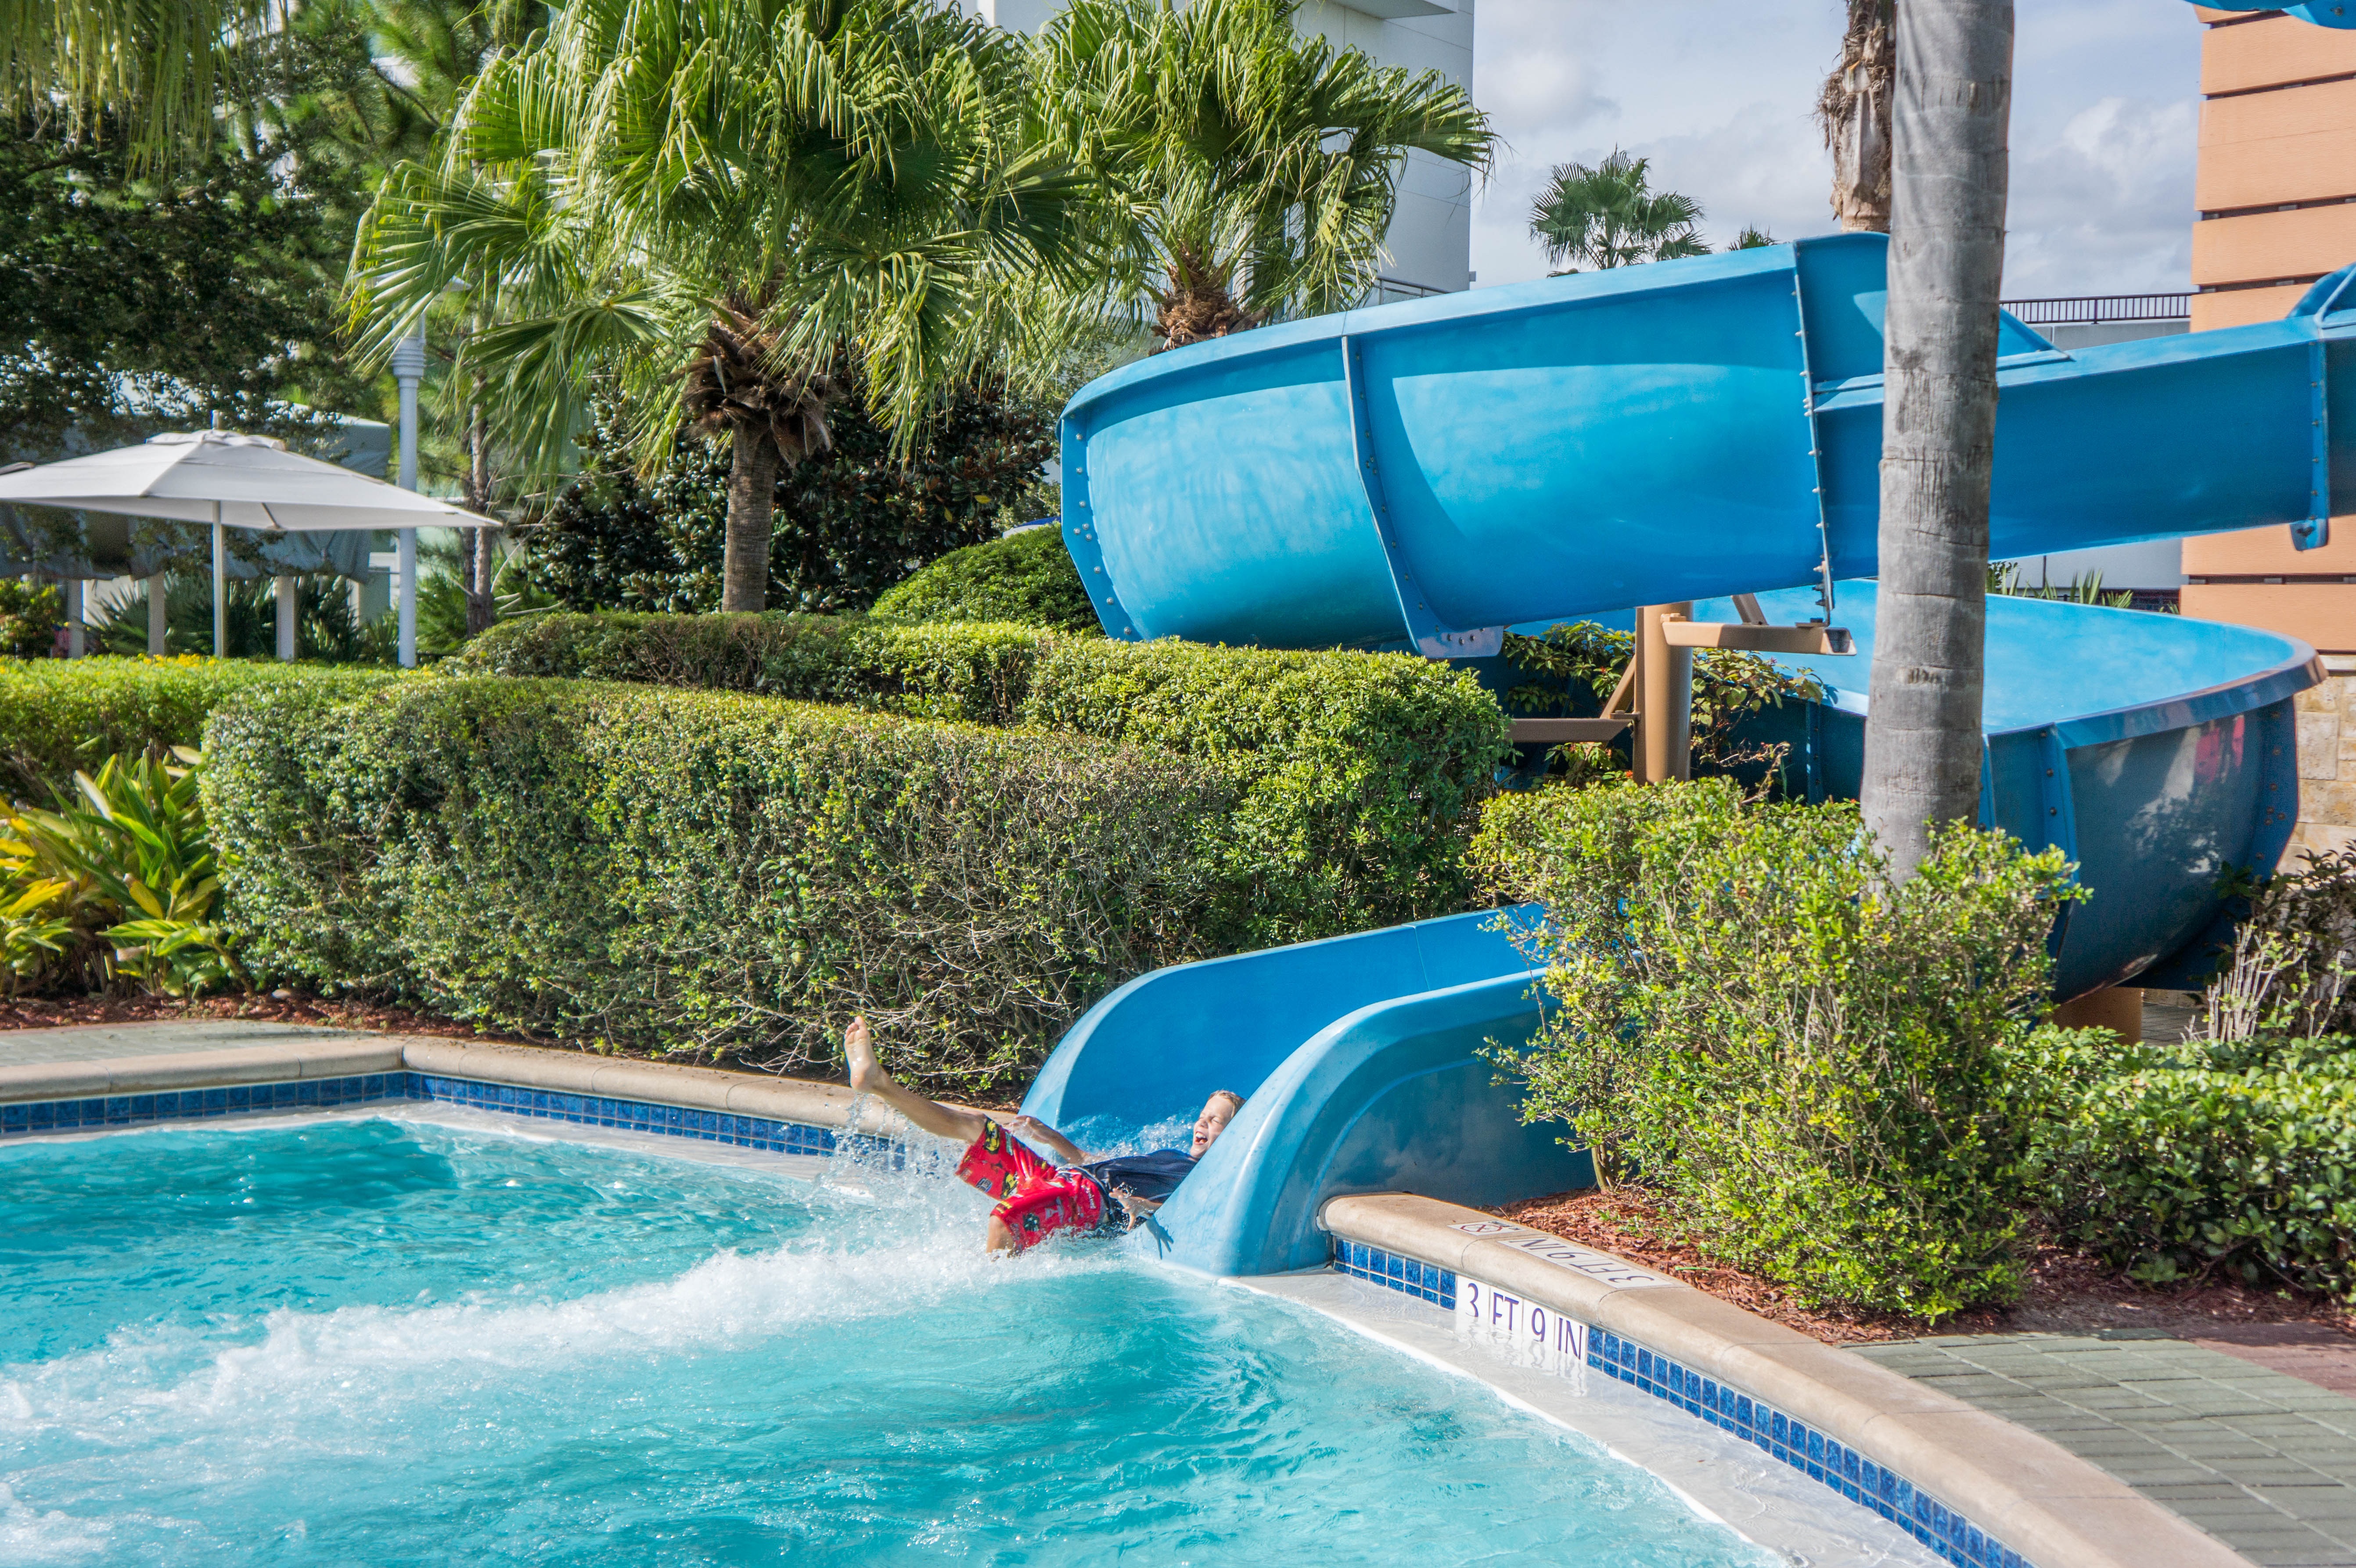
outdoor, people, play, villa, kid, wet, summer, vacation, recreation, pool, amusement park, splash, swimming pool, park, holiday, backyard, child, blue, leisure, childhood, splashing, activity, fun, aqua, happy, resort, joy, estate, water park, amusement, water slide, playground slide